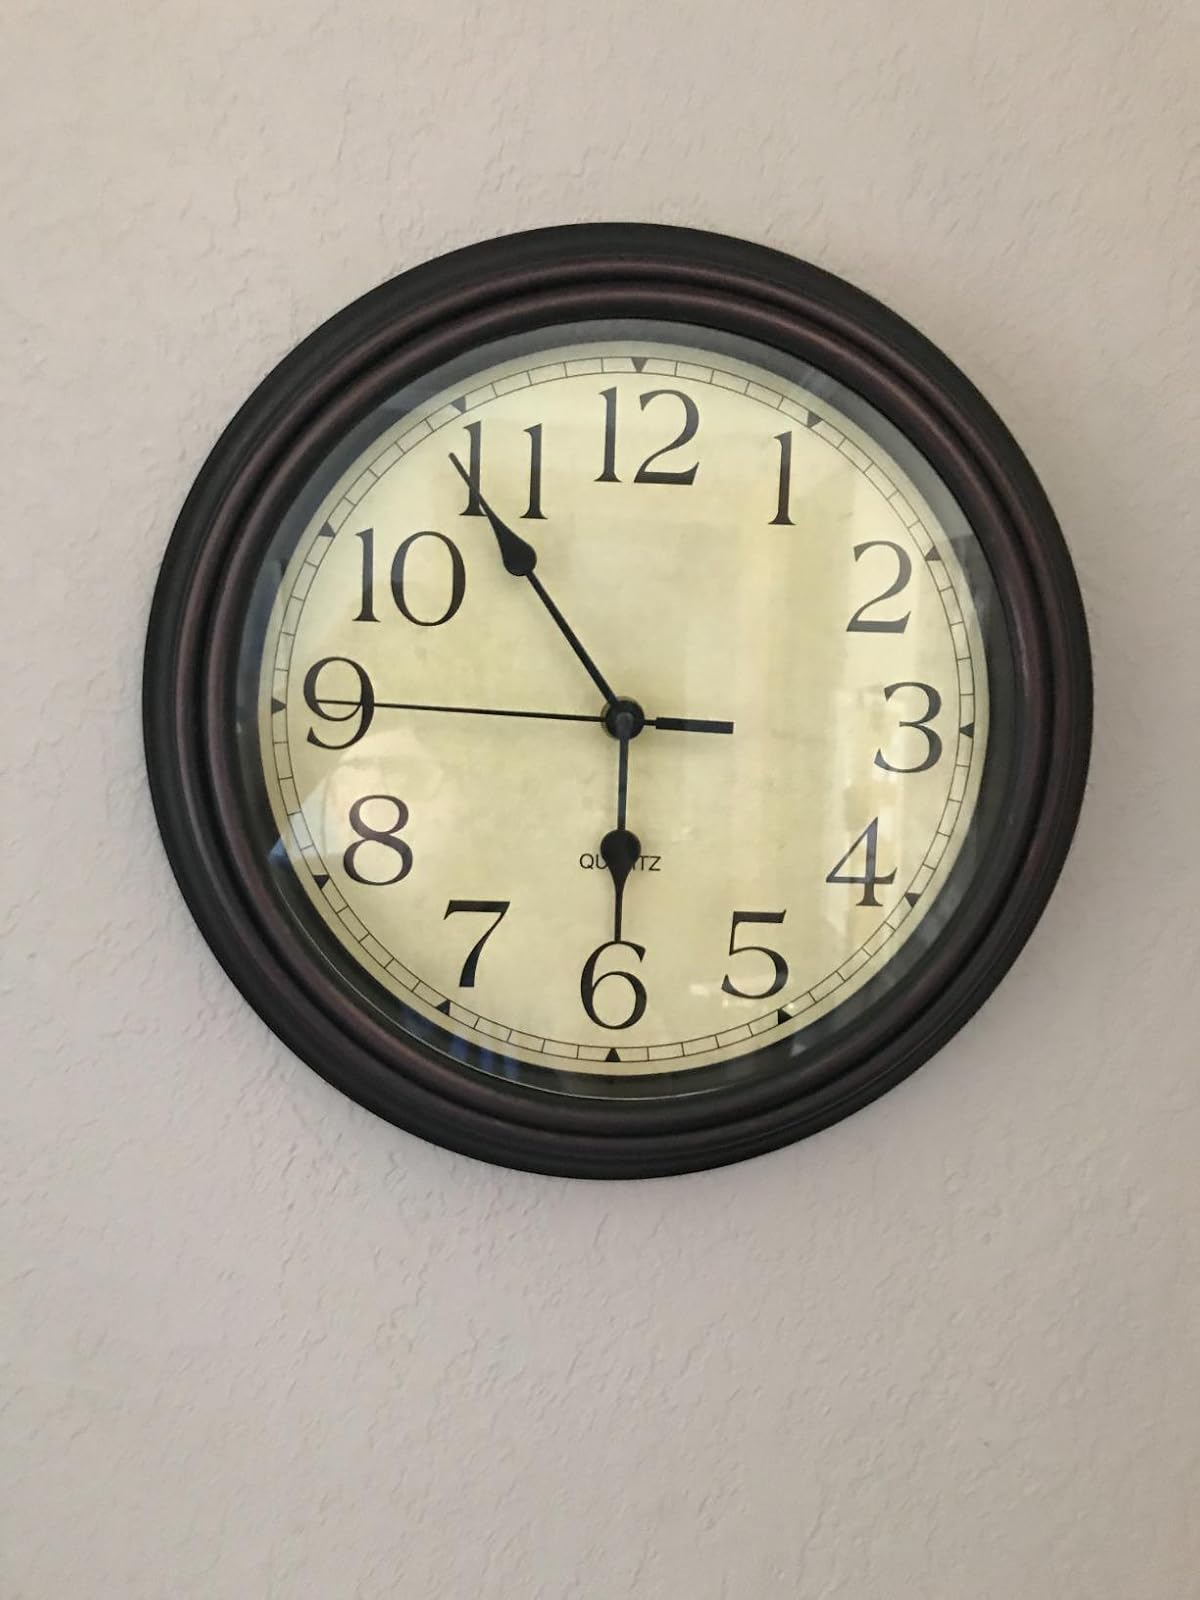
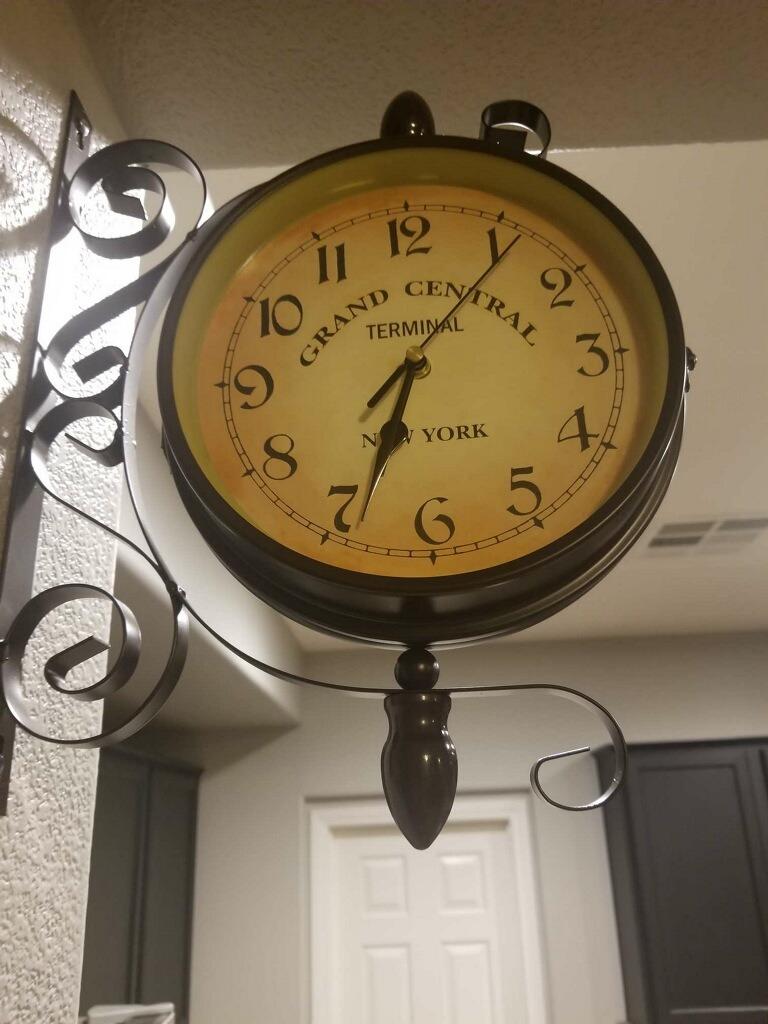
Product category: clock
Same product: no